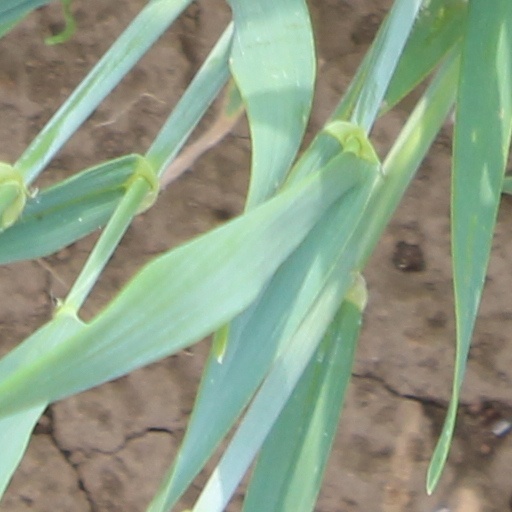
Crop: wheat